Love Spell

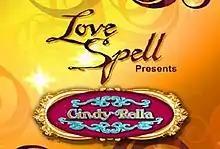

"After "Cindyrella", the show reformatted as a weekly suspense-romance anthology from January–March 2008 changing parts with Your Song having seasonal episodes"